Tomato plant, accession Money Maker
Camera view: horizontal (90 deg, fisheye); turntable rotation: 30 degrees
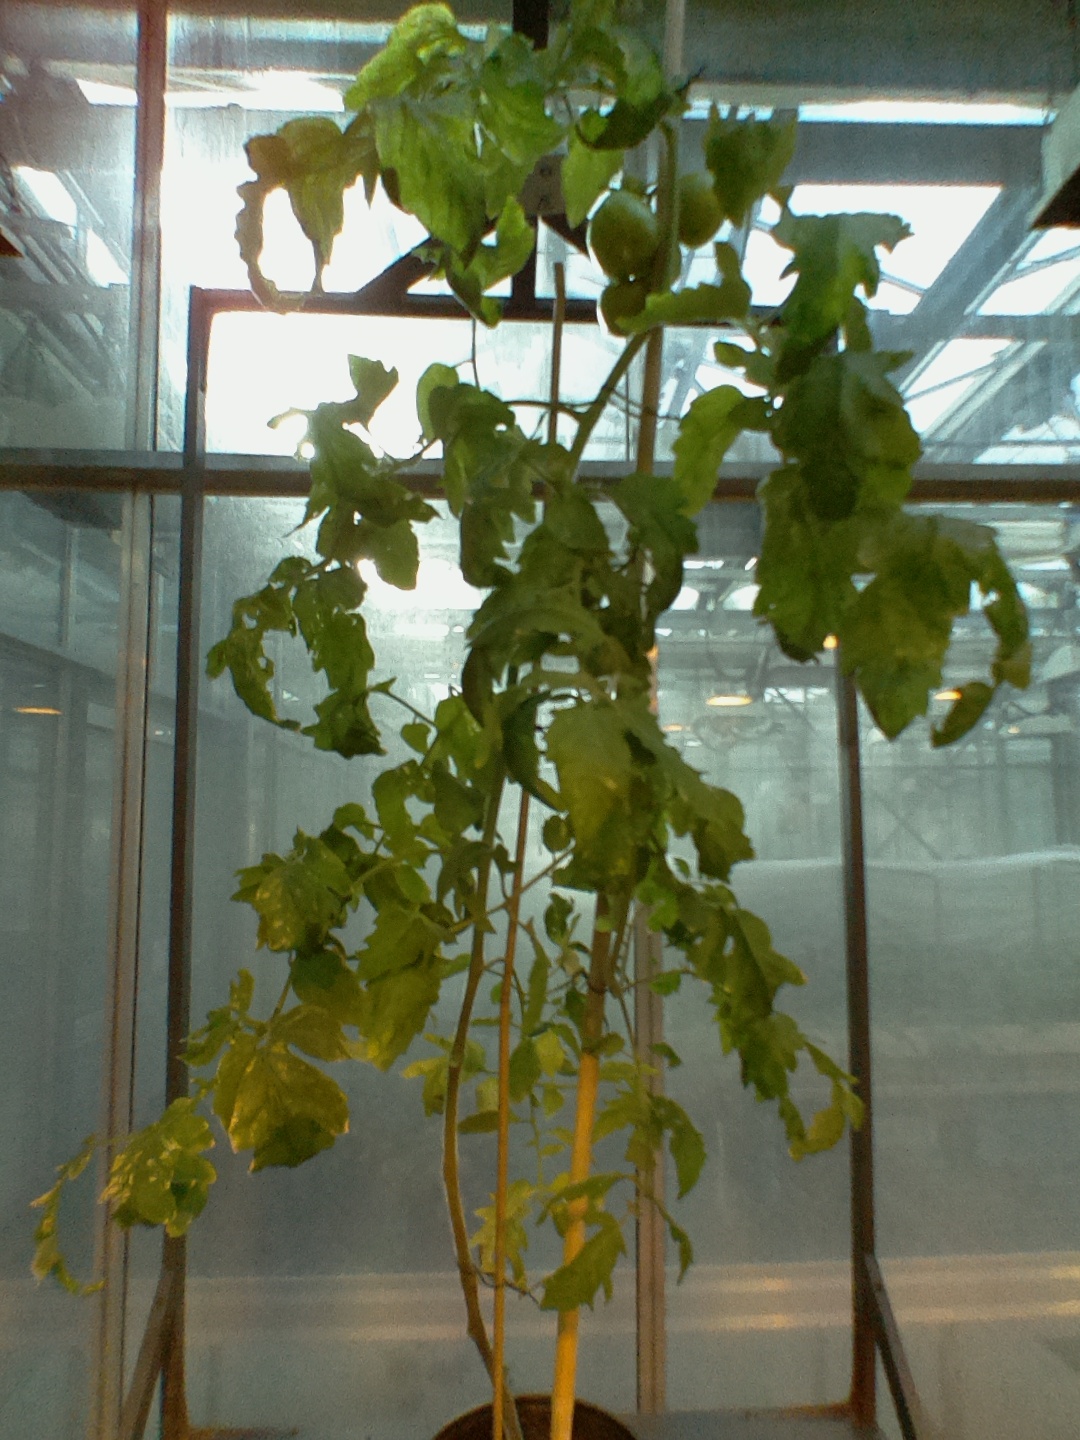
BBCH growth stage 77: 70%-80% of final fruit size